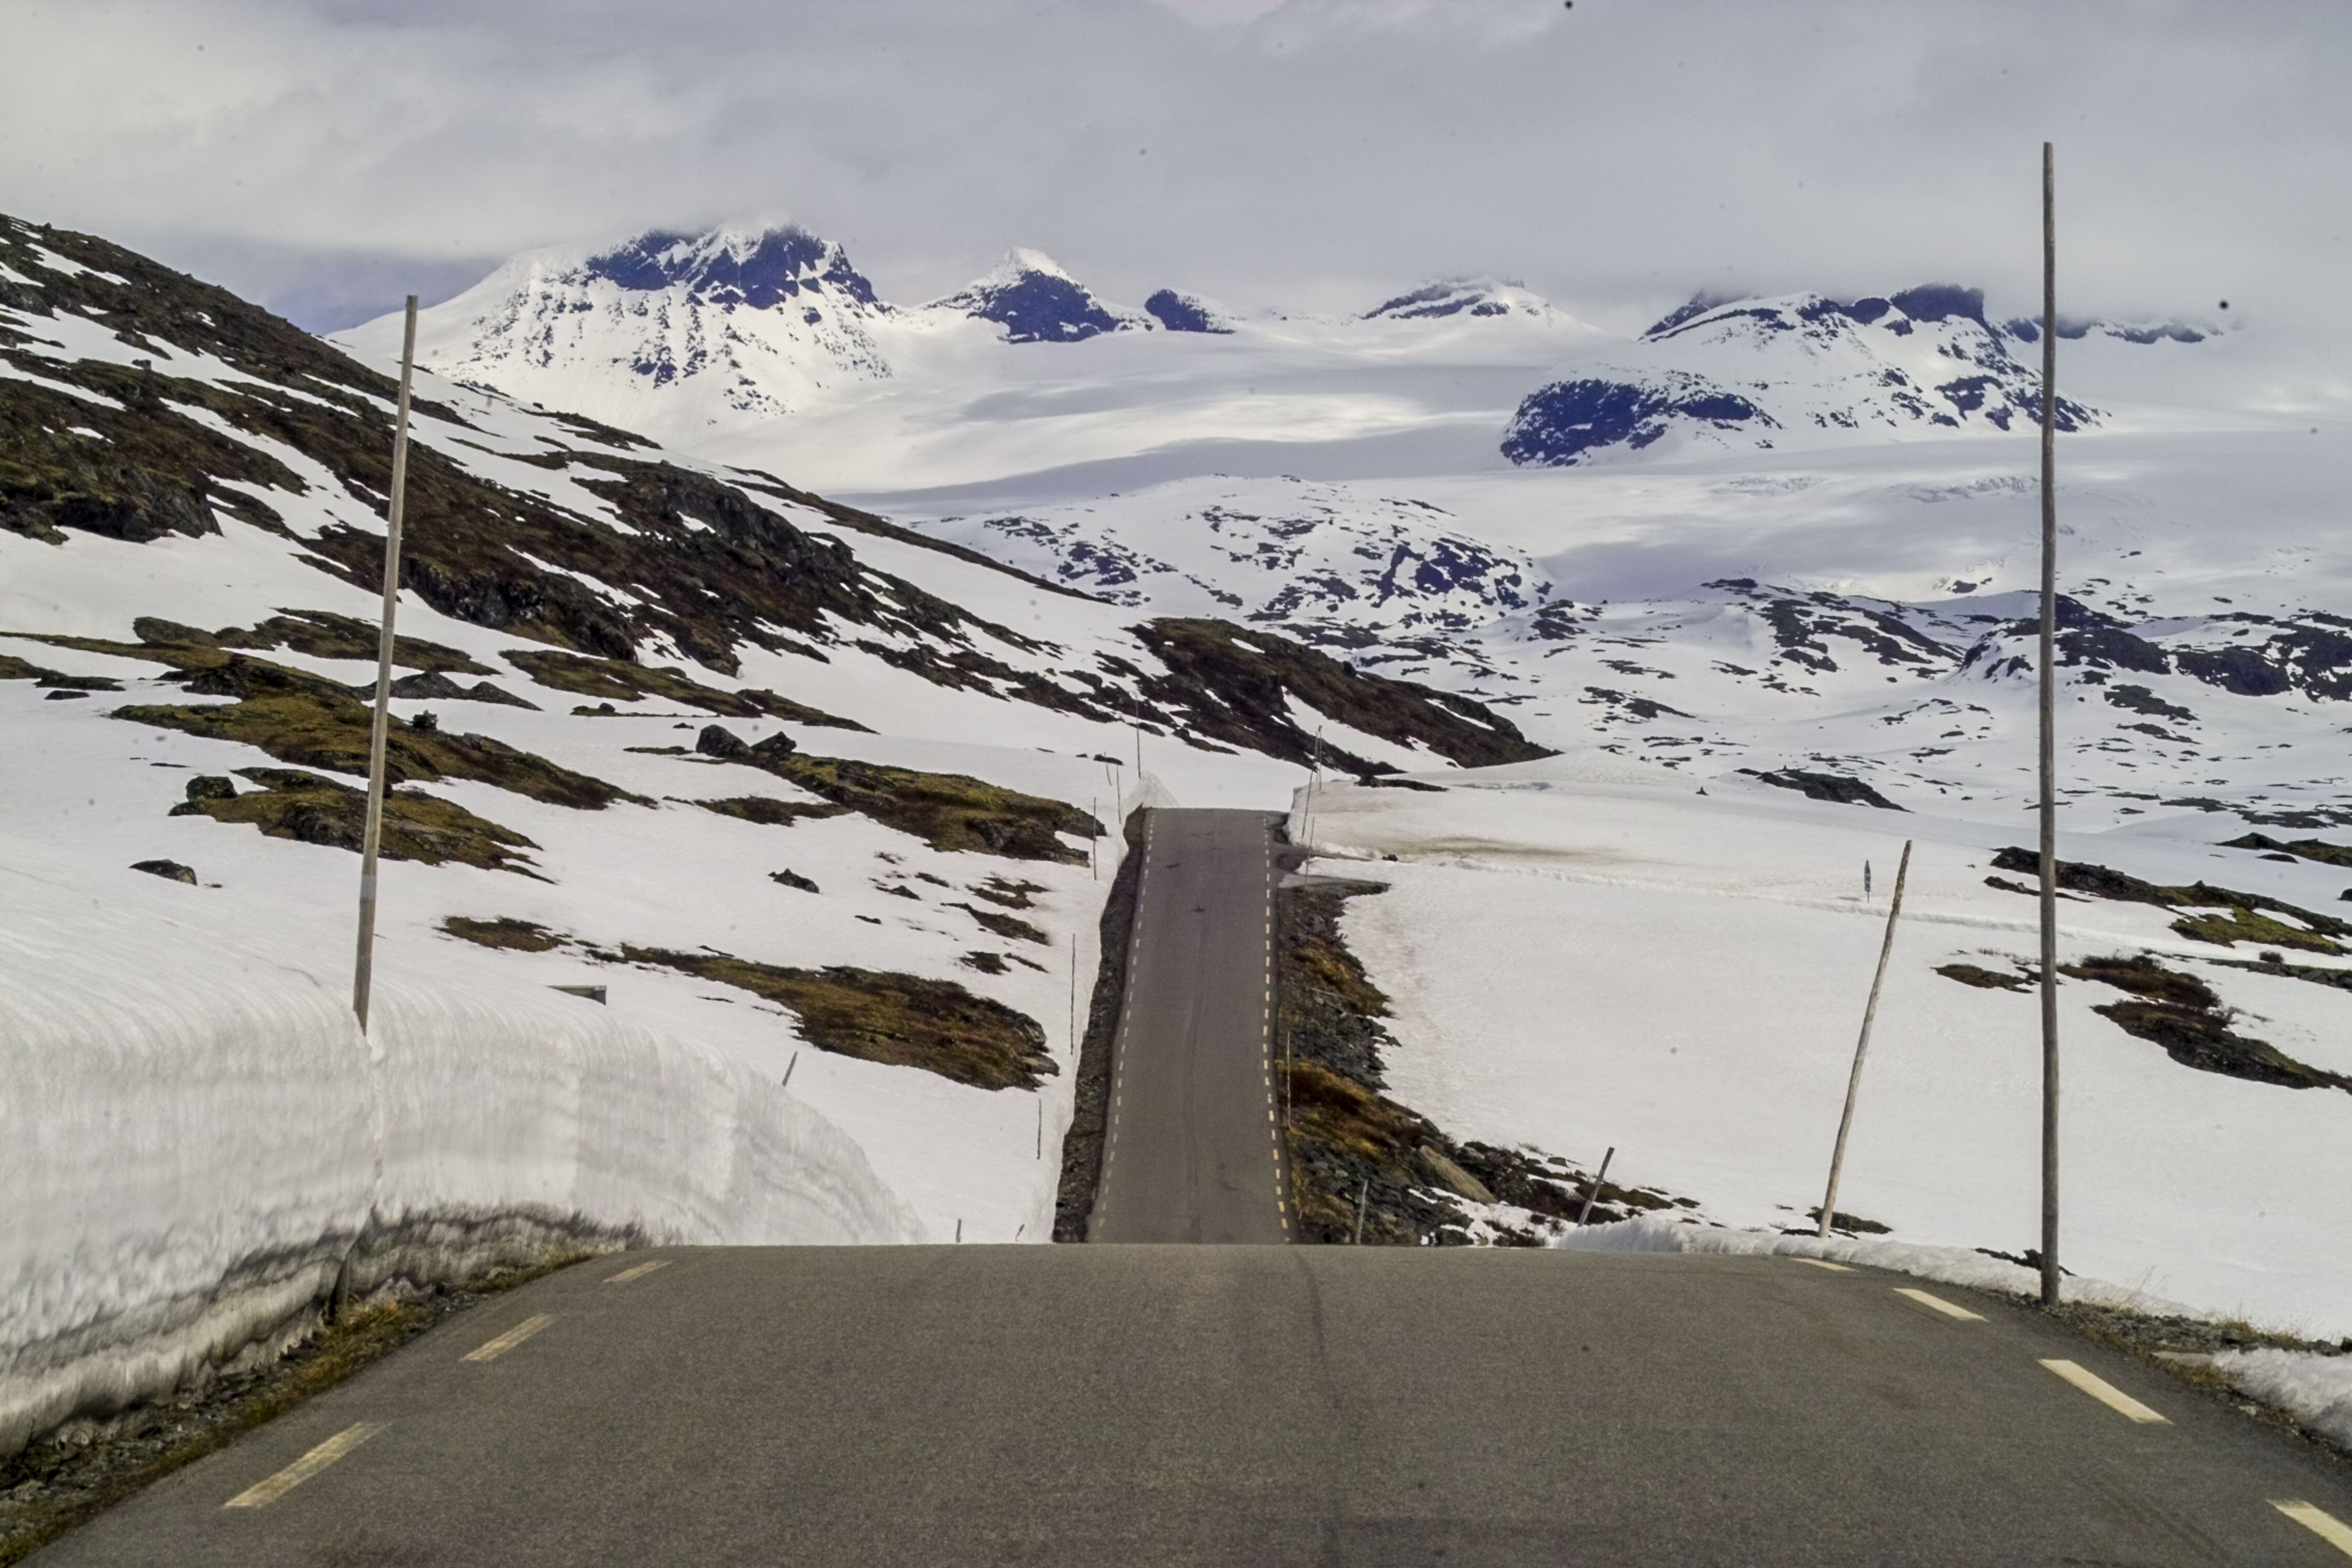
schneelandschaft, weite, strasse, berge, verkehr, transport, schneemassen, cloud, sky, mountain, snow, slope, highland, terrain, atmospheric phenomenon, freezing, asphalt, road surface, landscape, ice cap, glacial landform, mountainous landforms, road, geological phenomenon, mountain range, valley, nunatak, hill, natural landscape, winter, massif, hill station, fell, glacier, wilderness, recreation, ridge, tree, moraine, lane, street light, summit, mountain pass, rock, tundra, highway, ar te, shoulder, ocean, street, piste, ice